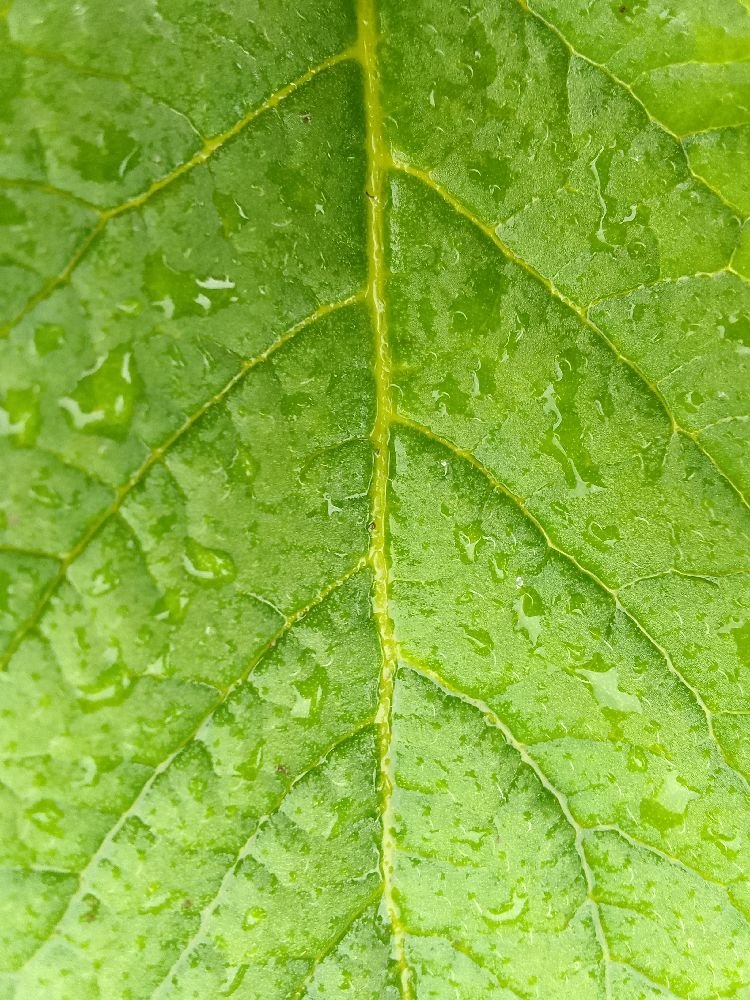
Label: Healthy